Hocuspocus (1930 film)

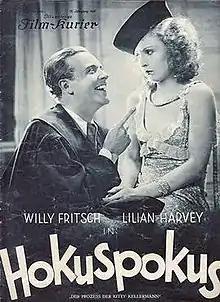
German film poster

Hocuspocus is a 1930 German comedy film "parallel version" directed by Gustav Ucicky, starring Anglo-German Lilian Harvey, Willy Fritsch, and Oskar Homolka. It was the first adaptation of the 1926 play "Hokuspokus" by Curt Goetz, but used different role names.